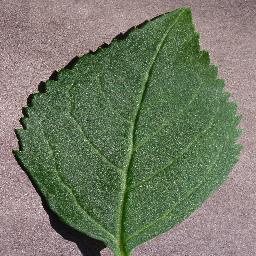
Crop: cherry
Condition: (including_sour)_healthy